Time Freak (2018 film)

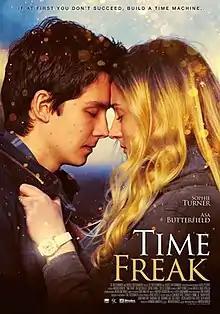
Theatrical release poster

Time Freak (also known as Time After Time) is a 2018 American science-fiction comedy-drama film written and directed by Andrew Bowler. It was released in limited release and on digital on November 9, 2018. The film is based on a short film of the same name, directed by Bowler in 2011.